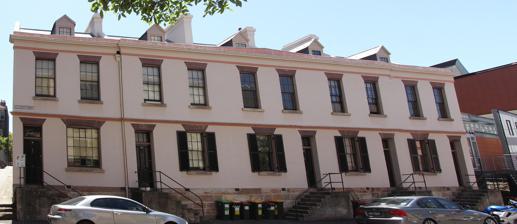
Building: Jobbins Terrace
Country: Australia
Year built: 1857
Historic site in New South Wales, Australia Jobbins Terrace Jobbins Terrace, with part of Long's Lane at left, pictured in 2019. Location 103–111 Gloucester Street, The Rocks , City of Sydney , New South Wales , Australia Coordinates 33°51′38″S 151°12′25″E / 33.8606°S 151.2070°E / -33.8606; 151.2070 Built 1855–1857 Architectural style(s) Mid-Victorian Owner Property NSW New South Wales Heritage Register Official name Jobbins Terrace; Longs Lane Terraces/Precinct (Jobbin's; Long's ) Type State heritage (built) Designated 10 May 2002 Reference no. 1553 Type Terrace Category Residential buildings (private) Location of Jobbins Terrace in Sydney Show map of Sydney Jobbins Terrace (Australia) Show map of Australia Jobbins Terrace is a series of heritage-listed terrace houses now repurposed as residences and offices located at 103–111 Gloucester Street, in the inner city Sydney suburb of The Rocks in the City of Sydney local government area of New South Wales , Australia. It was built from 1855 to 1857. It is also known as Longs Lane Terraces/Precinct (Jobbin's and Long's) . The property is owned by Property NSW , an agency of the Government of New South Wales . It was added to the New South Wales State Heritage Register on 10 May 2002. History In 1807, this site is shown by Meehan's survey to contain a defined building alignment with a lane on the southern boundary. Artists' representations of the area from as early as 1803 up until c. 1815 show close settlement. Maps made in 1823, 1825, 1831, and 1842 show that the present site of the Jobbins Building was occupied by a row of small buildings, set well back from the current alignment of Gloucester Street. The alignment of Long's Lane was already established by the time the earliest of these maps (by Hoddle, 1823) was made. The row of houses fronting Gloucester Street is described in the Council rate assessment book of 1845 as a group of five wooden buildings with shingle roofs, all single storey with two rooms each, in "bad repair." By the time of the next rate assessment, in 1848, one of the buildings had fallen down. The remainder of this group was demolished by 1850, when Wells' map shows a single structure at the corner of Gloucester Street and Long's Lane, on a large block of vacant land. The 1852 rate assessment indicated that the only improvement to the allotment was a timber stable with shingle roof. From 1839, the subject land, described as Allotment 1, Section 74 of the City of Sydney, was owned by John Jobbins, a convict transported for seven years arriving on the Fanny I in 1816. In 1822, at the expiry of his seven-year sentence, he was listed in the Colonial Secretary's papers as receiving an assigned convict . The 1828 Census lists him as a butcher in Cambridge Street. From 1836 Jobbins settled in the Gundaroo district as a grazier, and built the Nanima homestead in 1839. Jobbins owned the land at Gloucester Street until his death at Prahran , Victoria , on 8 January 1855. In December 1840 Jobbins leased the site, together with a neighbouring allotment across Caraher's Lane, to Edward Flood for a period of 20 years, at an annual rent of £50. It appears that the five timber dwellings in "bad repair" were therefore under the management of Flood, who was perhaps also responsible for erecting the stable on the site by 1850. Shortly after John Jobbins' death in 1855, the executors of his estate oversaw construction of the terrace as an investment. The building was complete by 1858, when Council rate assessment books describe a group of brick terraces with slate roofs, of two floors and seven rooms each. An 1865 MWSDB map shows the earliest form of the buildings: 105 to 111 Gloucester Street with rear wings, 103 to 109 Gloucester Street with rear WC's, and 111 with a rear outbuilding. The houses have always been leased to tenants, with each tenant generally only staying a few years. Longer-term tenants of note include Anne Lewis, who ran a boarding house at No. 111 between 1861 and 1873; and Sydney Smith, a cab proprietor who occupied 111 Gloucester Street between 1882 and 1897 (making use of the gable-ended outbuilding at the rear of the building). From 1912 until at least the cessation of the Sands Directory in 1933, a grocer's shop occupied the ground floor of No. 111. The property remained in the hands of the Jobbins family and was managed by a series of agents, whose names are recorded in the Council rate assessment books. In 1864, the property was conveyed to Edward Jobbins of Yass , brother of John Jobbins, in accordance with John Jobbins' will. In 1870, Edward Jobbins made a Deed of Gift of three of the houses in the terrace (Nos. 107–111) to his daughter Mary Ann (a spinster of Gundaroo), and the remaining two (Nos. 103–105) to his son Peter (farmer of Gundaroo). In this deed the houses are referred to as 'commonly called or known as Jobbins Buildings.' About 1874, Peter agreed to convey his two houses to Mary Ann, however, this conveyance was not registered until 1889. Mary Ann held the land until her death on 6 April 1899. In 1902, the NSW Government resumed the land. The building continued to be tenanted until the 1960s and 1970s. The last house was vacated in the 1980s, the rear wings demolished, and the houses boarded up. Subsequently, squatters occupied the houses. Much of the joinery and many fixtures were stolen or demolished during the period of squatting. Between 1991 and 1993, an extensive programme of conservation works were carried out on the building. The work comprised stabilisation, restoration of the front façade and roofs, cutting in damp proof courses, and construction of new floors. Joinery, plastering, and other surface finishes were reconstructed on the basis of surviving original fabric. Rear wings were constructed on the extant footings of the earlier rear wings; however, only the external form of the original rear wings was reconstructed, allowing the interiors to be adapted for modern kitchens and bathrooms. The houses are now privately leased to tenants. The Sydney Cove Authority also carried out conservation works to the buildings and rear yards in the remainder of the Long's Lane Precinct, including 113–117 Gloucester Street and 130–142 Cumberland Street. This work was awarded the Australian Institute of Architects 1998 Lloyd Rees Award for Outstanding Urban Design. Description 103–111 Gloucester Street is a part of the 'Long's Lane Precinct'. Long's Lane is a cluster of nineteenth and early-twentieth houses, rear yards, and laneways between Gloucester and Cumberland Streets, in The Rocks. 103–111 Gloucester Street is a very fine example of a Greek Revival terrace row. While relatively common in Sydney in mid-nineteenth century, extant examples of this style in Sydney are now very rare: Fitzroy Terrace , Redfern is the only other example known. The planning of the terrace emphasises the street façade incorporating a "break front", a diminished central pediment , and raised entrance stairs originally with an awning . The interior planning of the building is essentially "Two down - two up" with an attic space and rear wings. This is the most accomplished building in the precinct. The fabric of the buildings has remained essentially unchanged: iron roofs were installed c. 1899 and the rear of 105 and 111 Gloucester Street has incorporated additional outbuildings. The houses appear to have been renovated in the 1920s with the replacement of doors, windows, etc., and probable installation of electrical services. Archaeology notes: Interiors completely reconstructed 1991–1992. No interior archaeological resource remains; Built By: 1790s. Condition As at 27 April 2001, Archaeology Assessment Condition: Rear yards mostly excavated, some pre 1850s deposits still extant. Assessment Basis: Excavation of site 1991–1992. Investigation: Full archaeological excavation. Rear yards mostly excavated, some pre 1850s deposits still extant. Modifications and dates c. 1899 – Iron roofs installed, and additional outbuildings constructed at the rear of Nos. 105 & 111. 1920s – Probable installation of electrical services. 1992–1997 – Conservation and restoration of the Long's Lane precinct. Heritage listing As at 26 June 2002, Jobbins Terrace and site are of State heritage significance for their historical and scientific cultural values. The site and building are also of State heritage significance for their contribution to The Rocks area which is of State Heritage significance in its own right. The Jobbins building and site are of historical, aesthetic, and scientific significance to the people of New South Wales for its ability to demonstrate the planning and design of residential accommodation in the Mid-Victorian period, and, as part of the Long's Lane precinct, in demonstrating the evolution of The Rocks in the 19th and early 20th centuries in an intact townscape context complete with laneways and rear yards intact. The Jobbins Building is of outstanding significance as a rare and very fine example of a Greek Revival breakfront terrace, one of only two known examples to survive in Sydney (and probably NSW) of what was, in the 19th century, a very common building style. The subject of extensive conservation works and archaeological investigation in the 1990s, the Jobbins Building is of State significance for its ability to demonstrate domestic life in The Rocks from pre-1830 to the present; particularly as the archaeological excavation has contributed materially to the understanding of the preferences and lifestyles of the occupants of the terrace over time Jobbins Terrace was listed on the New South Wales State Heritage Register on 10 May 2002 having satisfied the following criteria. The place is important in demonstrating the course, or pattern, of cultural or natural history in New South Wales. The site of the Jobbins Building is historically significant as a site continuously occupied since at least the first decade of the 19th century. The Jobbins Building is historically significant as a key component in demonstrating the evolution of the Long's Lane precinct, which is a unique ensemble in The Rocks of 19th-century residential buildings, laneways, and rear yards. The Jobbins Building is of historical significance in its own right for the state of NSW as a reflection of the 1850s speculative development of The Rocks, and in documenting the spatial planning and quality of residential accommodation intended for occupation by the educated or professional classes in the mid-Victorian period. The history of the Jobbins Building's decline into dereliction, and the occupation of the building by squatters prior to the conservation works of the early 1990s reflects the changing social context of The Rocks from the late 19th century to the present. The decision of the State government to restore the building for residential (rather than commercial) purposes demonstrates a prevailing political will and public funding dedicated to the conservation of heritage in the post-Green Bans period in The Rocks. The Jobbins Building meets this criterion on a State level. The place has a strong or special association with a person, or group of persons, of importance of cultural or natural history of New South Wales's history. The Jobbins Building is historically associated with John Jobbins and his descendants, as well as the numerous individuals and families who occupied the houses over time. However, it was a speculative development undertaken by the executors of Jobbins' estate, and one of a number of such investments. The place is important in demonstrating aesthetic characteristics and/or a high degree of creative or technical achievement in New South Wales. The Jobbins Building is aesthetically significant as a very fine example of a Greek Revival terrace row in NSW. The aesthetic significance of the building has been revealed and can now be better understood through reconstruction and conservation. The Jobbins Building makes a substantial contribution to the streetscape significance of The Rocks, particularly complementing the terraced character of the eastern side of Gloucester Street (including the Edwardian Cottages at 46-56 Gloucester Street, Susannah Place at 58-64 Gloucester Street, and Baker's Terrace at 66-72 Gloucester Street). The Jobbins Building makes a substantial contribution to the aesthetic significance of the Long's Lane Precinct as an ensemble of 19th- and early 20th-century buildings, associated laneways, and rear yards. The Jobbins Building meets this criterion on a State level. The place has a strong or special association with a particular community or cultural group in New South Wales for social, cultural or spiritual reasons. As part of The Rocks area, the Jobbins Building is held in some esteem by the individuals and groups who are interested in Sydney's history and heritage. This is evidenced by the listing of the building on registers such as the National Trust of Australia and the (now defunct) Register of the National Estate . The place has potential to yield information that will contribute to an understanding of the cultural or natural history of New South Wales. The Jobbins Building site is of research significance as a rare example of a site yielding archaeological evidence of the pre-1830 period of European settlement in Sydney. The results of previous archaeological investigations of the site are fully documented and form, together with other projects carried out in the area, a valuable resource for understanding early life in The Rocks area. Further, the original design and planning of the Jobbins Building is intact and can provide a resource for the understanding of 19th-century domestic life, room uses, and spatial planning. The Jobbins Building is of some technical significance as an example of "academic" conservation work in which reconstructed fabric was strictly based on extant material and constructed in a traditional manner. The Jobbins Building meets this criterion on a State level. The place possesses uncommon, rare or endangered aspects of the cultural or natural history of New South Wales. The Jobbins Buildings is a very fine example of terrace housing built in the Greek Revival style featuring a breakfront and diminished central pediment. Although once common in Sydney, it is now one of only two known examples of the style and is considered to be rare in NSW. The Jobbins Building meets this criterion on a State level. The place is important in demonstrating the principal characteristics of a class of cultural or natural places/environments in New South Wales. The Jobbins Building is a good representative example of 1850s housing within the context of the Long's Lane precinct, itself a significant area in demonstrating the 19th-century townscape of The Rocks, complete with intact rear yards and laneways. The Jobbins Building is one of a small group of mid-19th-century terraces extant in Sydney. Although it is an example of this period, it is of a higher architectural order than the surviving examples, and therefore is not considered to be particularly representative of the entire group. The Jobbins Building meets this criterion on a State level. See also Australian residential architectural styles Fitzroy Terrace, Redfern Cumberland Street Archaeological Site and YHA Sydney Long's Lane Precinct 113–115 Gloucester Street References